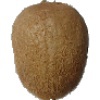
Label: Kiwi 1